Rebels of the Heavenly Kingdom

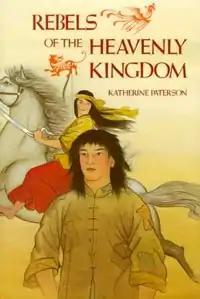
First edition cover

Rebels of the Heavenly Kingdom is a 1983 children's book written by American novelist Katherine Paterson. Set during the Taiping Rebellion in China, it focuses on Wang Lee, a 15-year-old peasant boy who is abducted into a secret rebel organization. Mei Lin, a female soldier, teaches Wang Lee to read and instructs him on the movement’s dogma. Wang Lee’s transition into being a soldier is marked with acts of violence and betrayal, and he is forced through difficult circumstance to learn humility as part of his training.